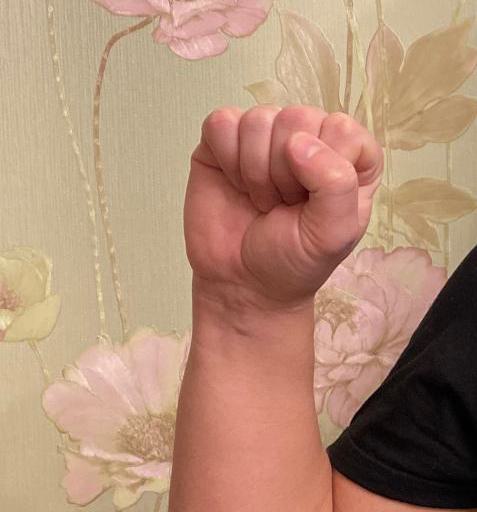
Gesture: fist